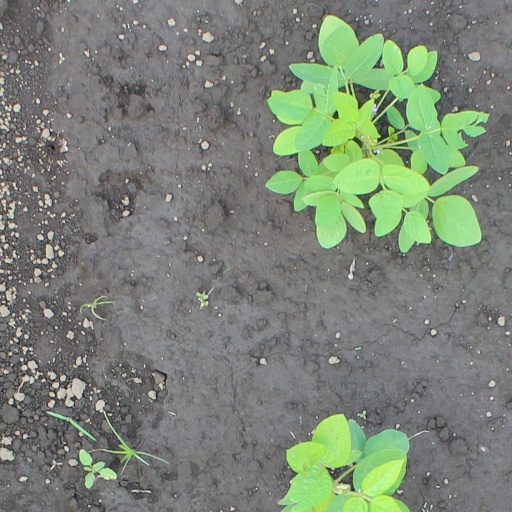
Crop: soybean